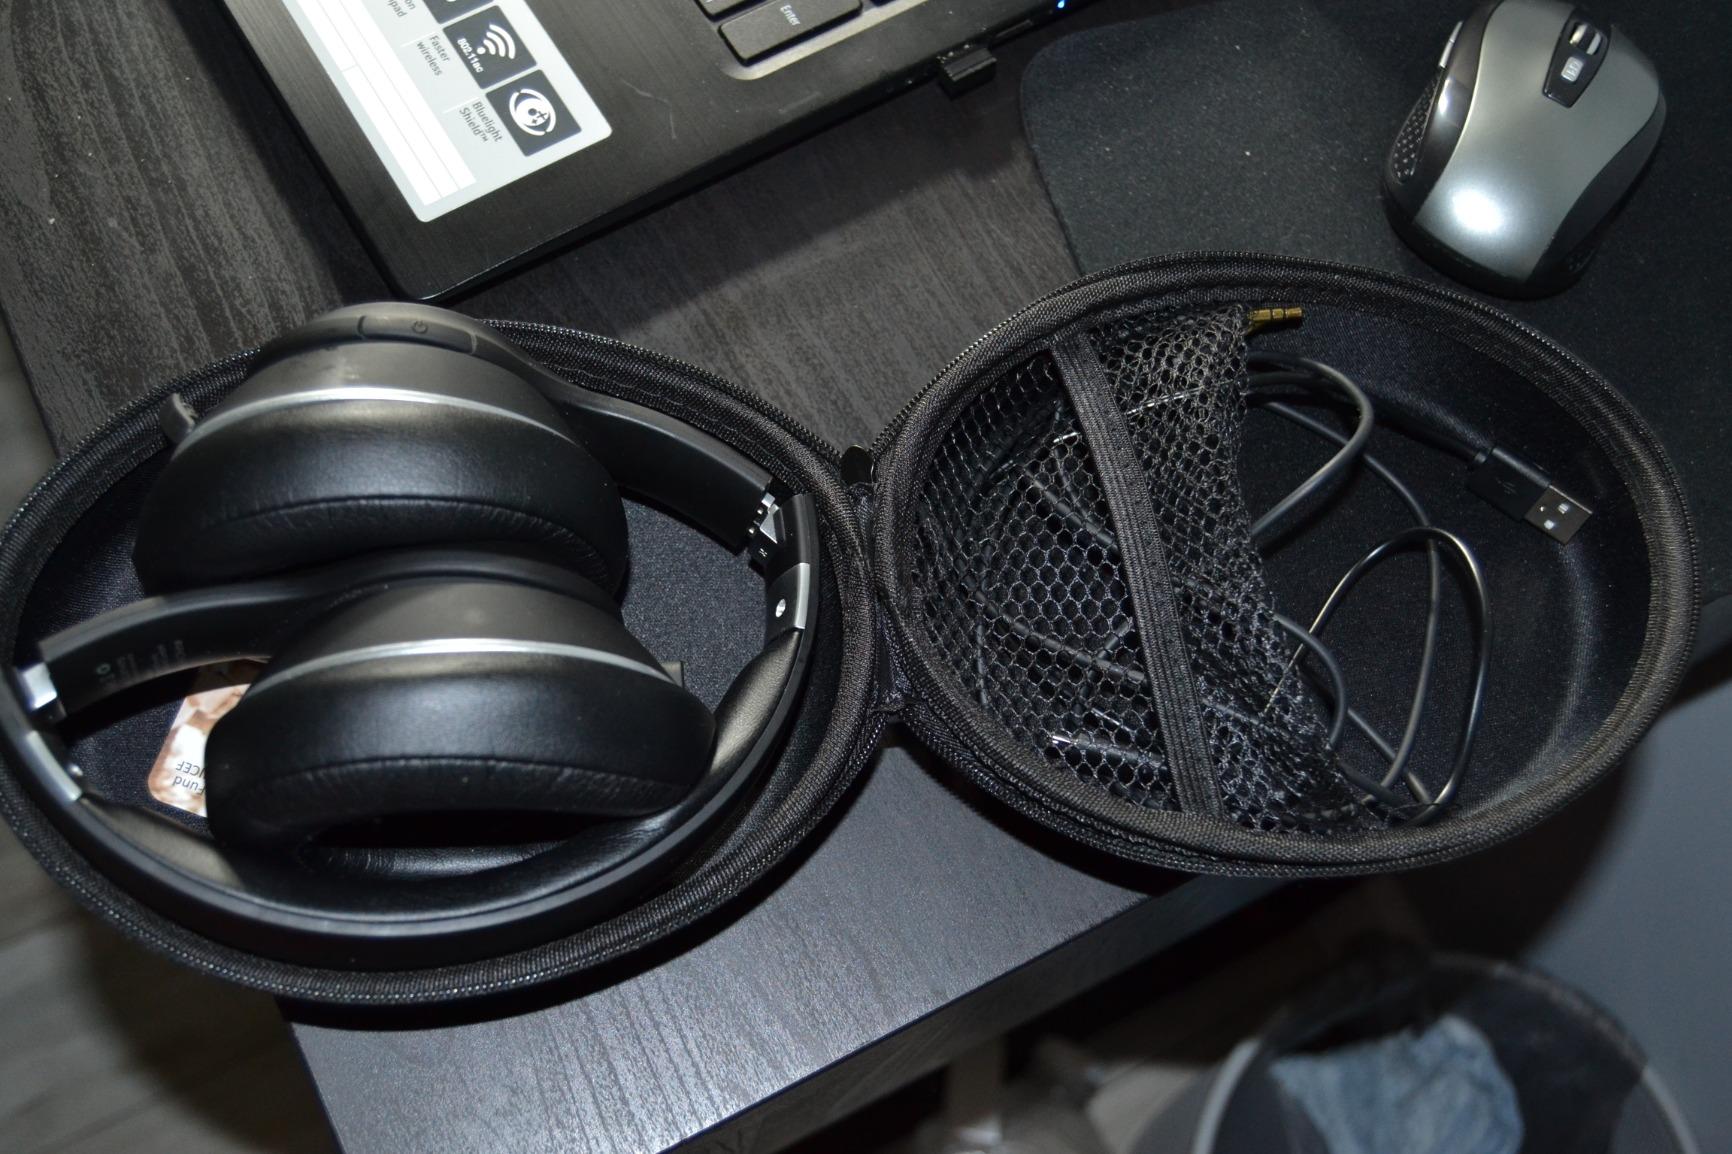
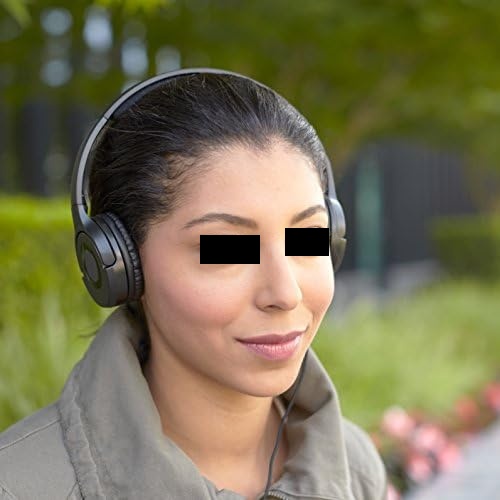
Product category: headphones
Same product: no